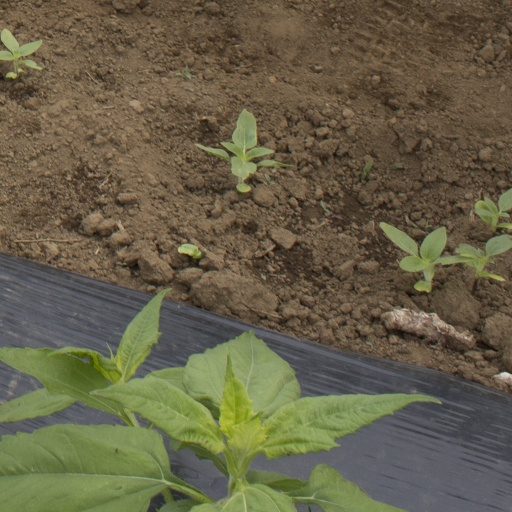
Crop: Jerusalem artichoke